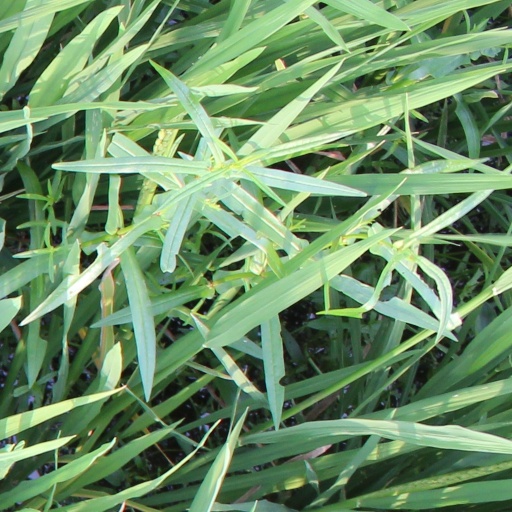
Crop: rice